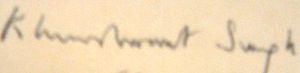
Khushwant Singh est un journaliste et romancier indien.